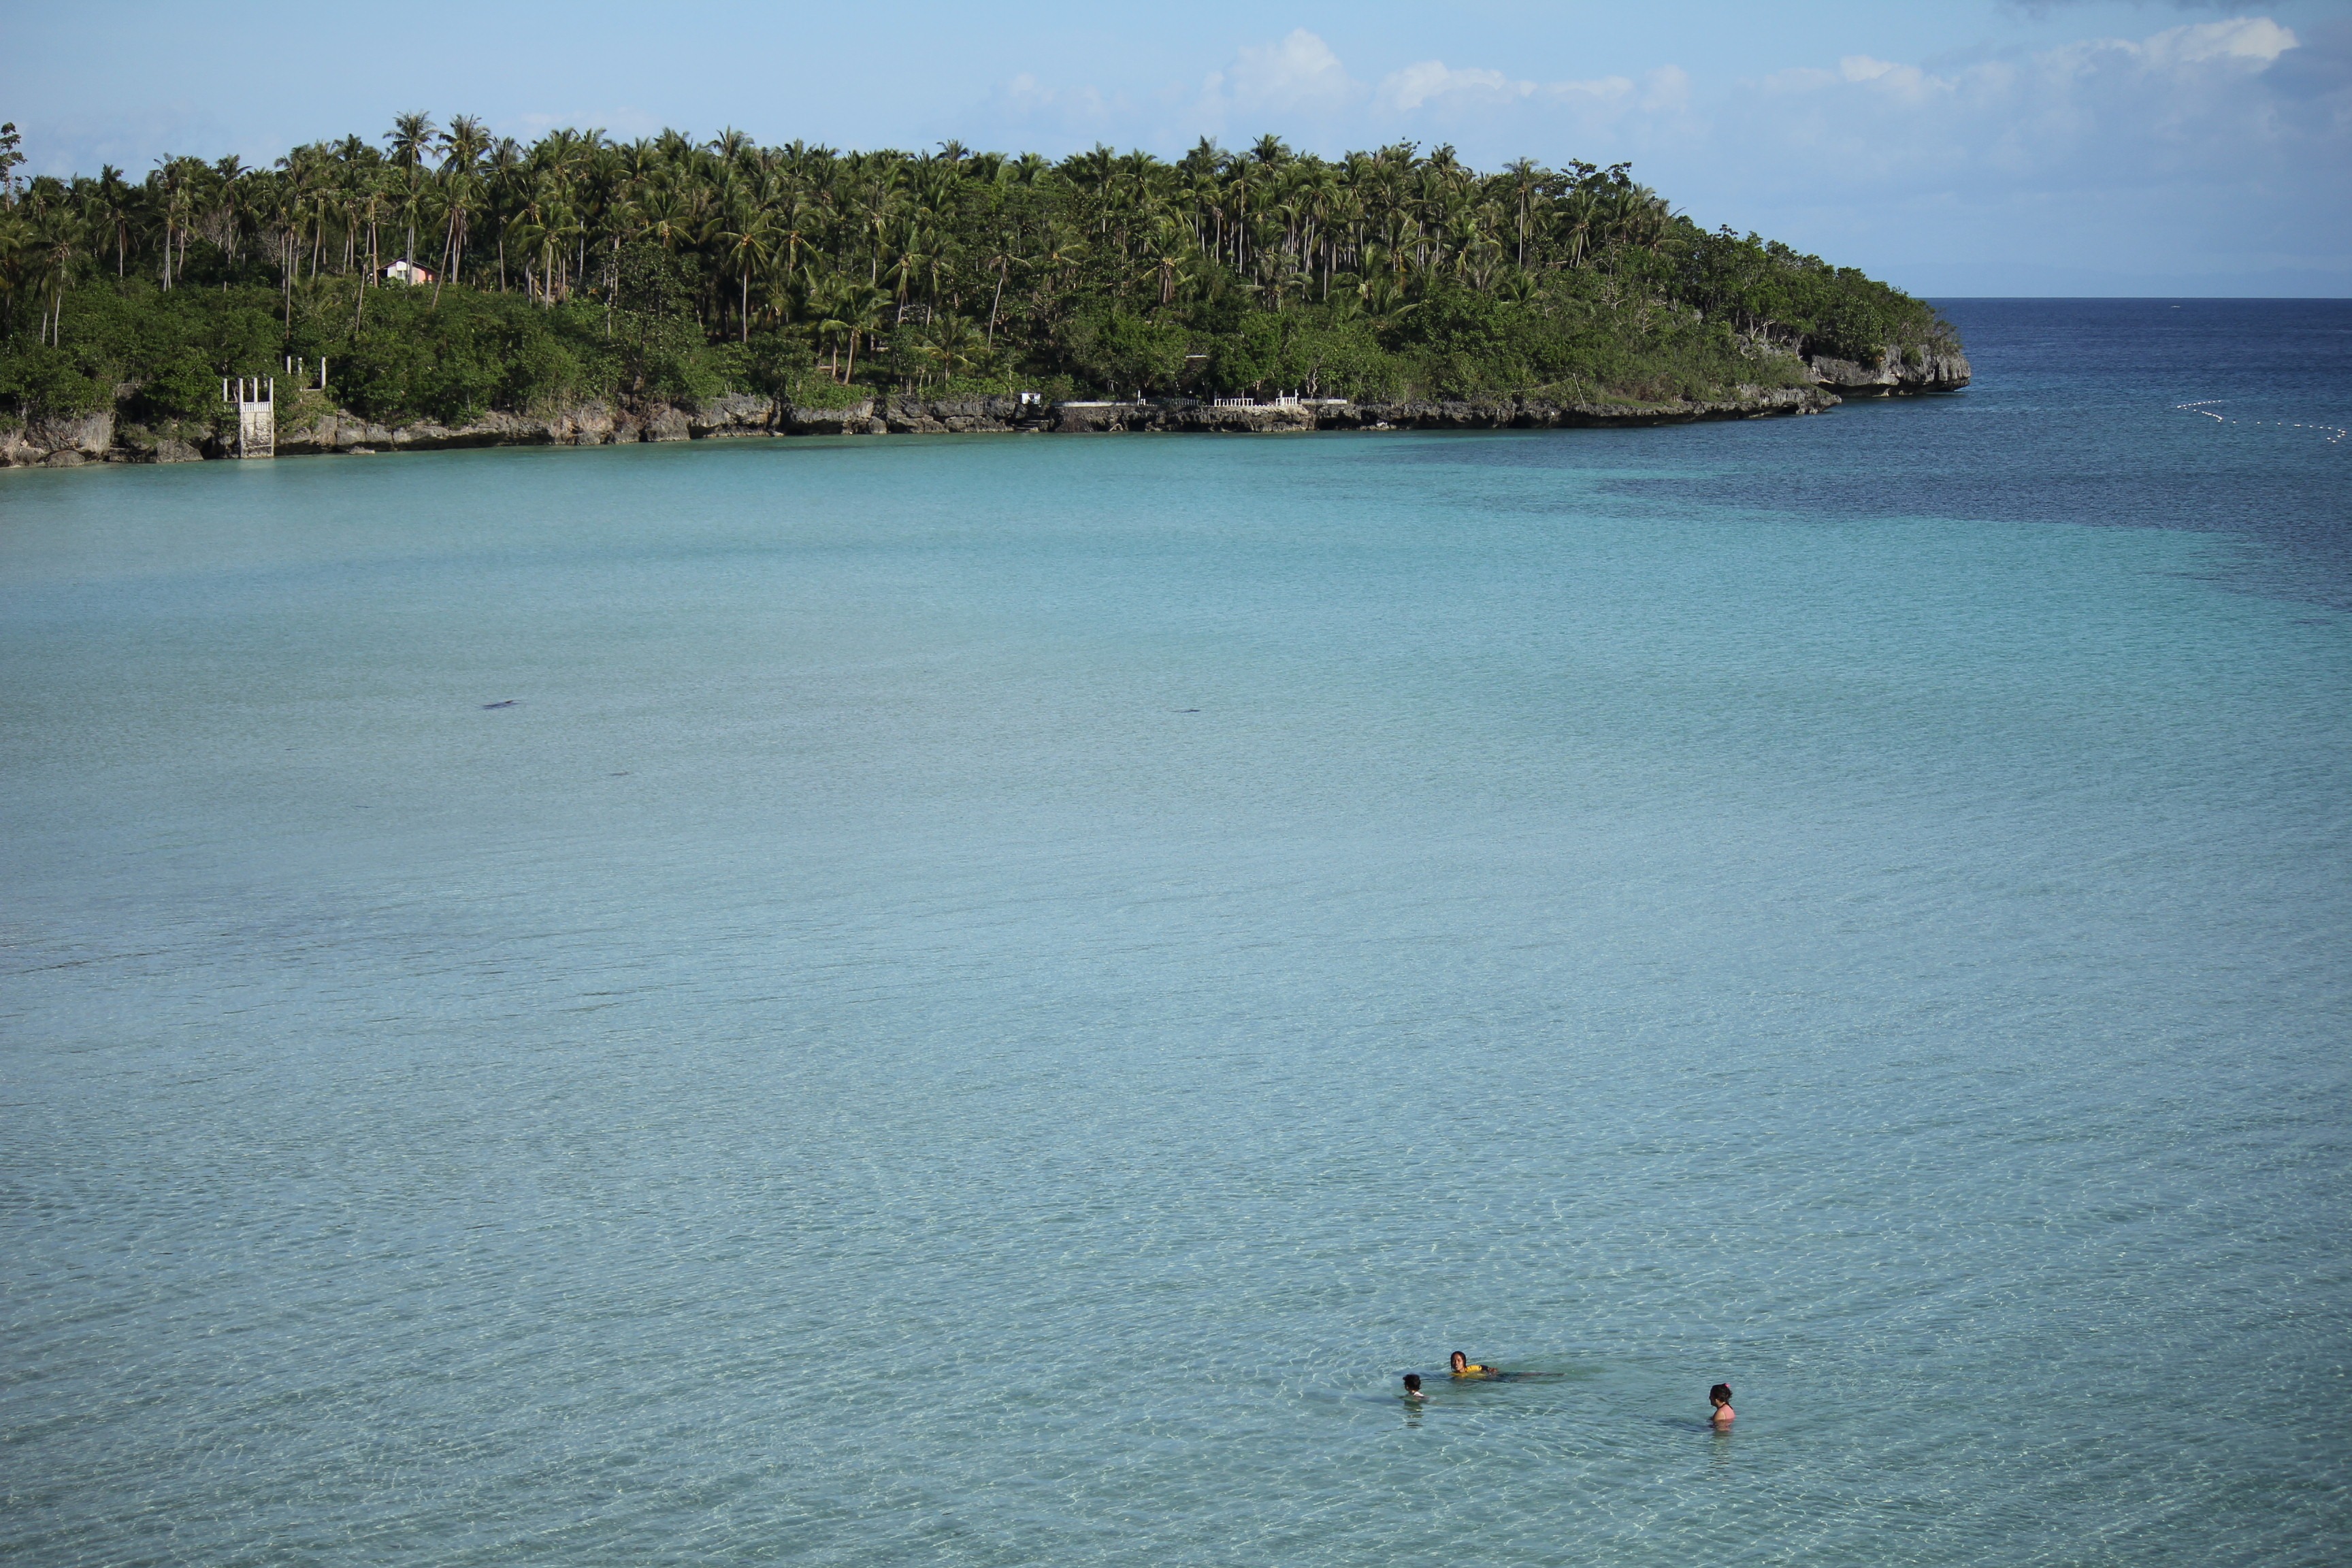
beach, sea, coast, water, nature, outdoor, ocean, horizon, sky, shore, wave, coastal, vacation, coastline, seaside, environment, cove, scenic, seascape, lagoon, bay, island, terrain, body of water, marine, archipelago, philippines, cape, cebu, islet